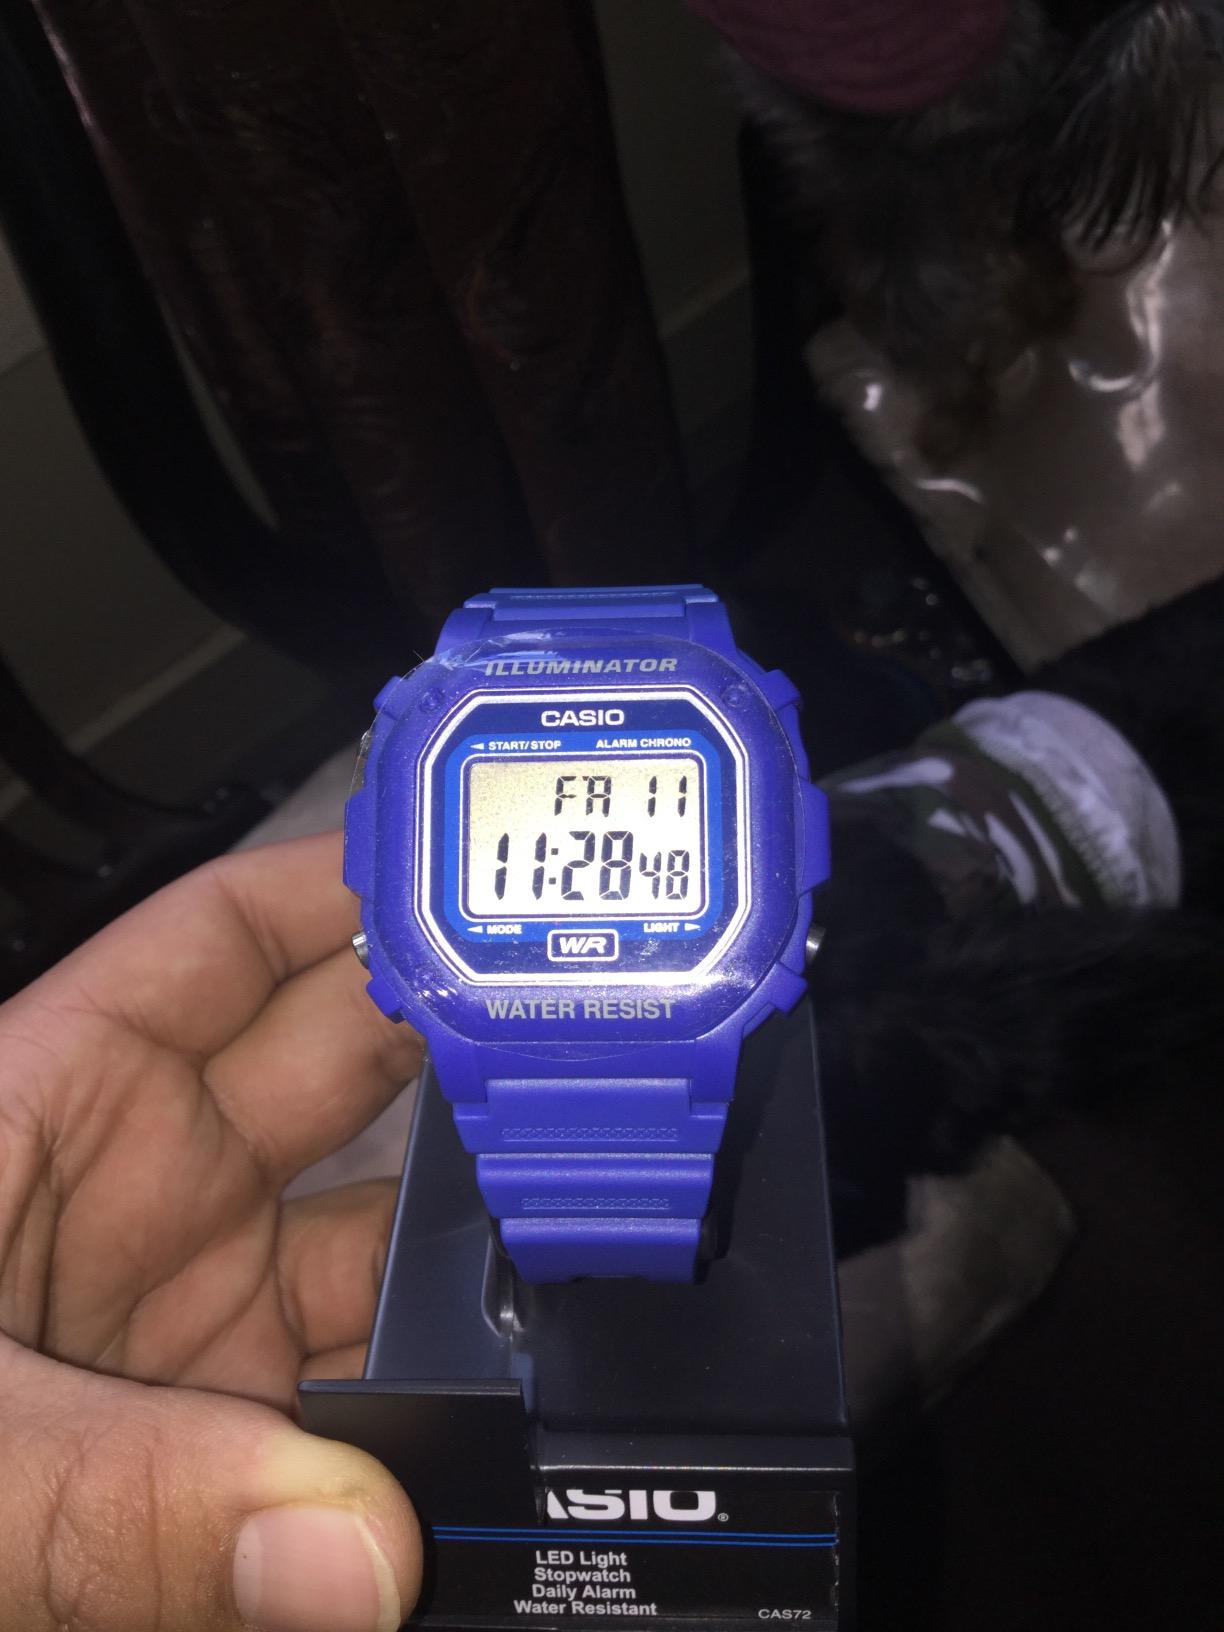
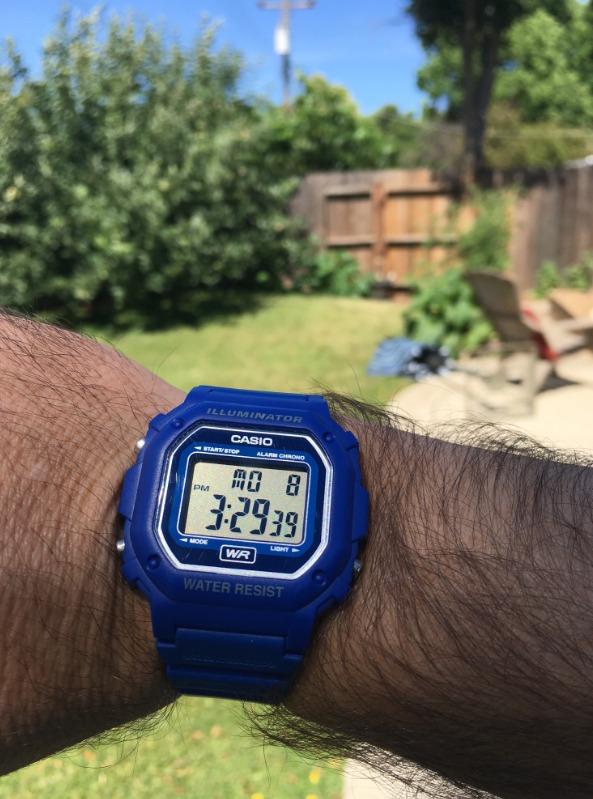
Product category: accessories_watch
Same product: yes